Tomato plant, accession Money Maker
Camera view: tilt-top (135 deg); turntable rotation: 60 degrees
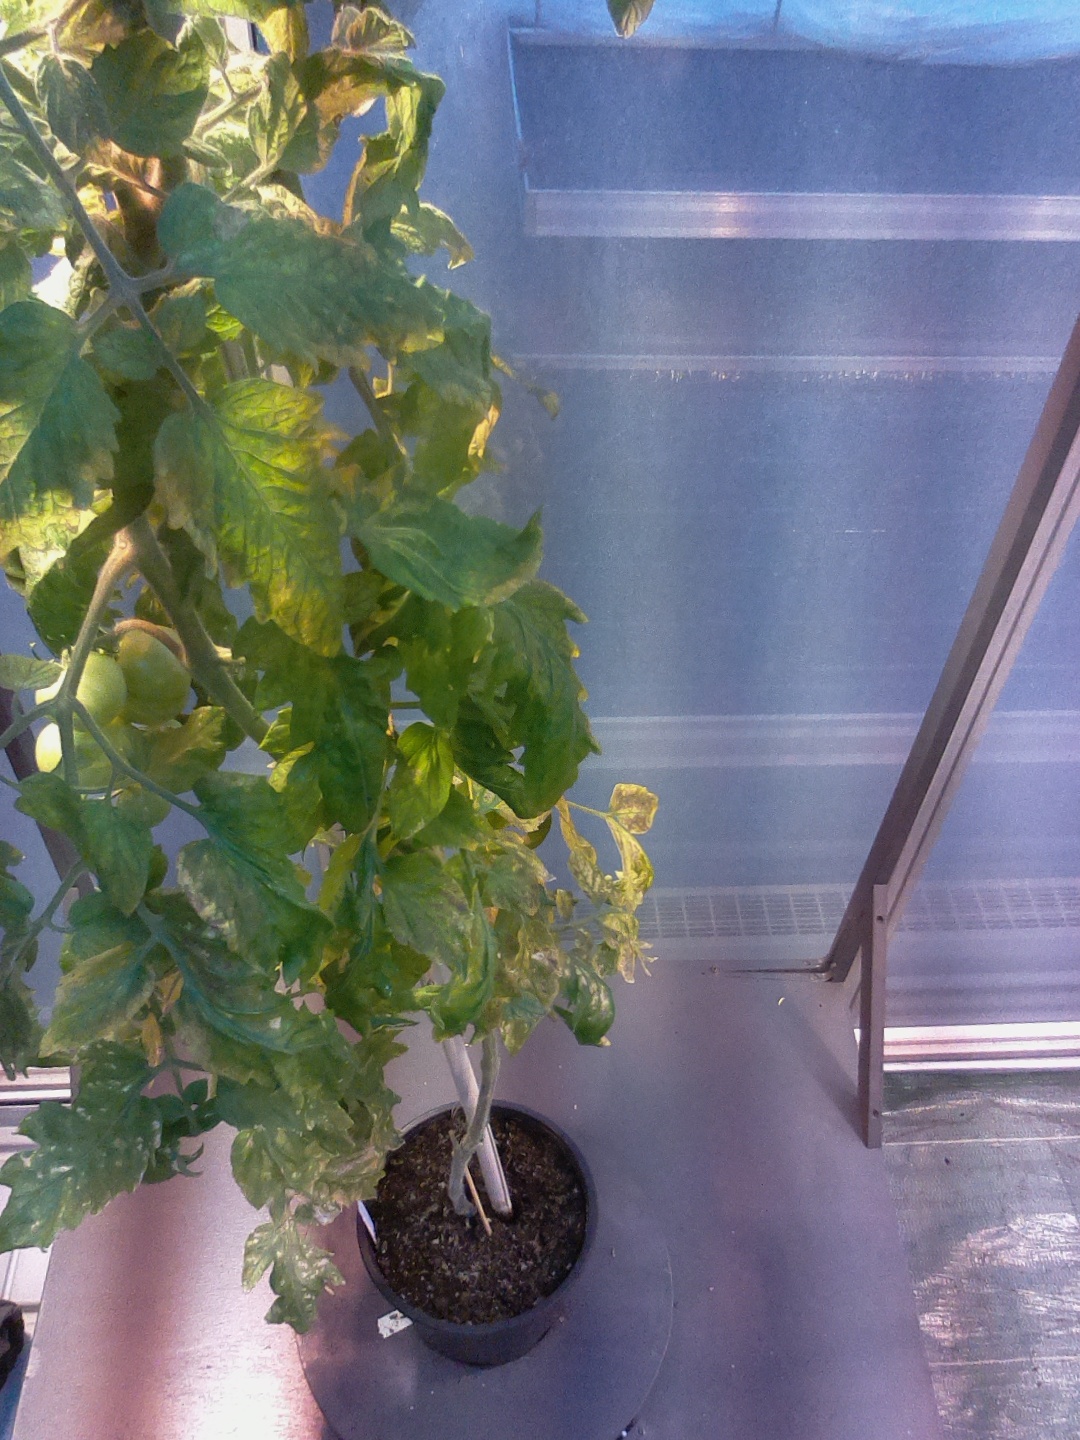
BBCH growth stage 79: 90% -100% of final fruit size